People's Republic of Mozambique

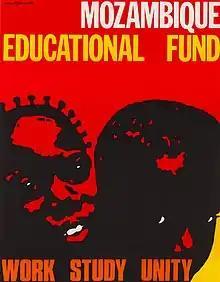
1977 poster by Rupert García for the Mozambique Educational Fund

Public schools lacked basic supplies, and fundraising efforts began by groups like the Mozambique Educational Fund in the United States.